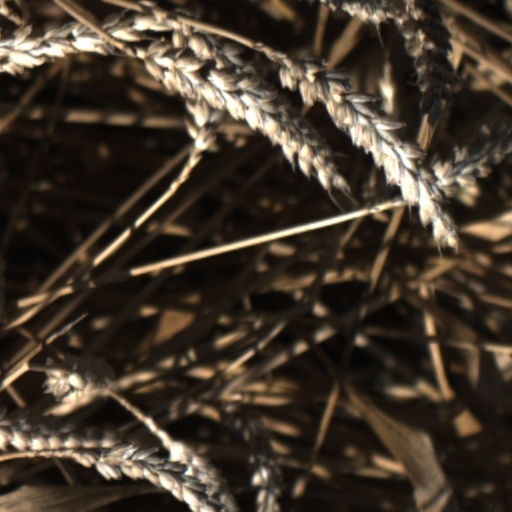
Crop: wheat